Shoveler

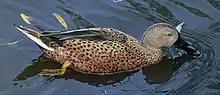
Red shoveler

The shovelers or shovellers are four species of dabbling ducks with long, broad spatula-shaped beaks: